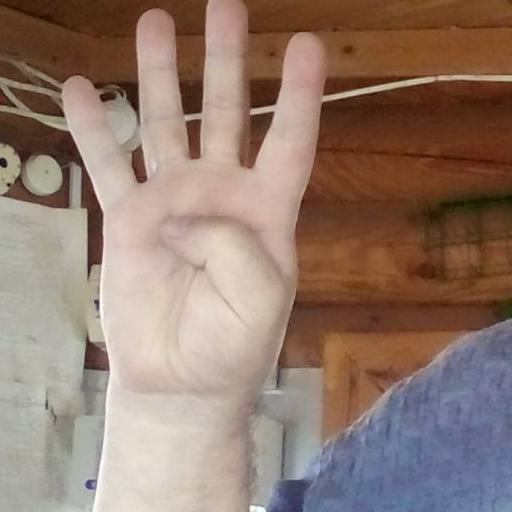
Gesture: four